Francis X. McInerney

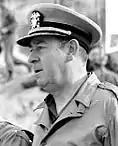
RADM Francis X. McInerney near Inchon, 1952

In May 1953, he became senior member, Board of Naval Inspection and Survey, West Coast Section. In October 1954, he was assigned as president of the Permanent General Court Martial, Eleventh Naval District. He retired 30 June 1955.